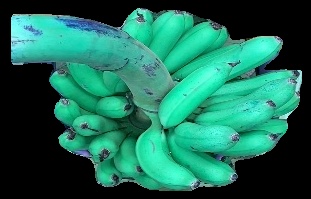
Variety: rasbale
Grade: grade1